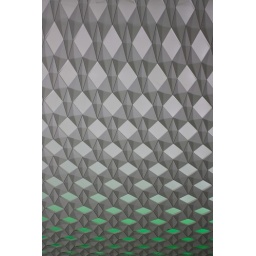
Artistic wall at the new Opera house in Oslo.